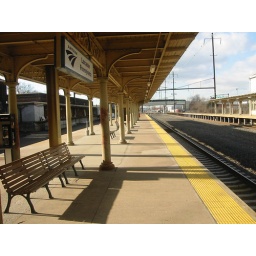
Lancaster Train Station Platform Two Pennsylvania Station in Lancaster PA transportation architecture railroad train bus profile Amtrak